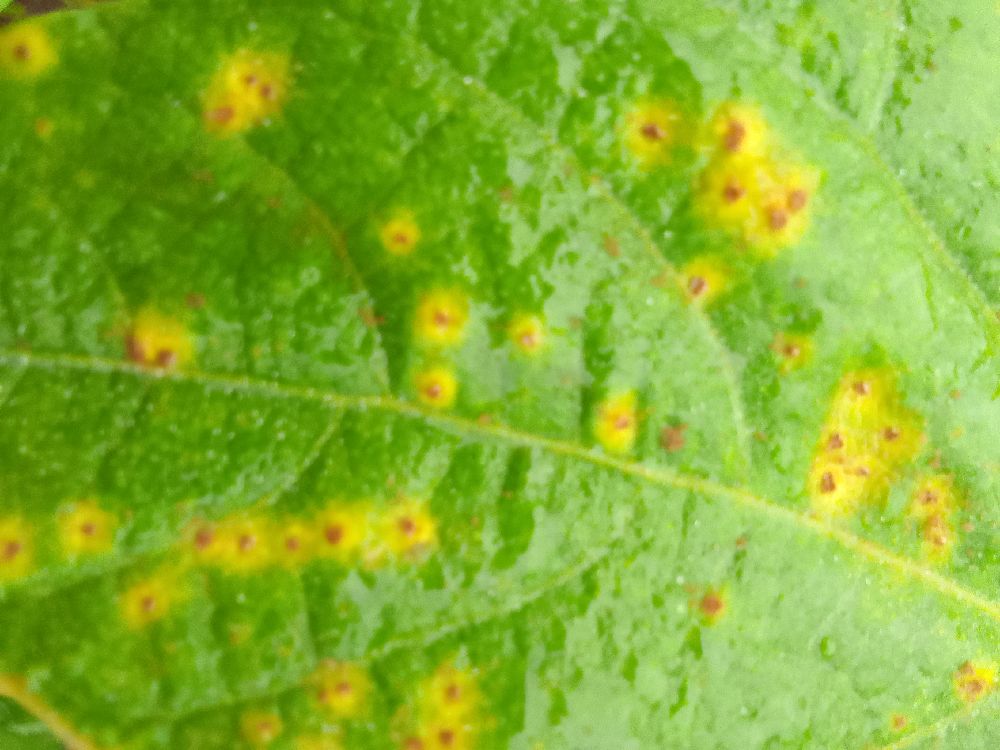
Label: rust